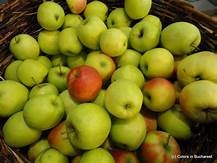
Label: apple